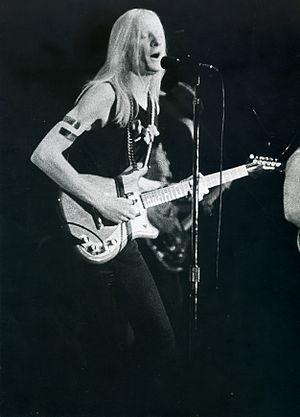
John Dawson Winter III était un guitariste et chanteur de blues américain. il est le frère du chanteur, saxophoniste et claviériste Edgar Winter.